Coal mining in the United States

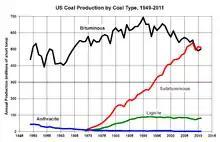
Trends in US coal production by type of coal, 1949–2011

The U.S. is a net exporter of coal. US net coal exports increased ninefold from 2006 to 2012, peaked at 117 million short tons in 2012, and were 97 million short tons in 2017. In 2015, 60% of net US exports went to Europe, 27% to Asia. The largest individual country export markets were the Netherlands (12.9 million short tons), India (6.4 million short tons), Brazil (6.3 million short tons), and South Korea (6.1 million short tons). Coal exports to China, formerly one of the major markets, declined from 8.3 million short tons in 2013, down to 0.2 million tons in 2015.